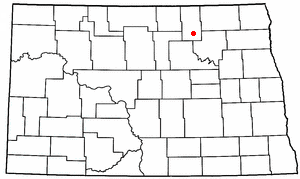
Cando (North Dakota)
Candos beliggenhed i North Dakota
Cando er en amerikansk by og administrativt centrum for det amerikanske county Towner County i staten North Dakota. I 2000 havde byen et indbyggertal på 1.342.